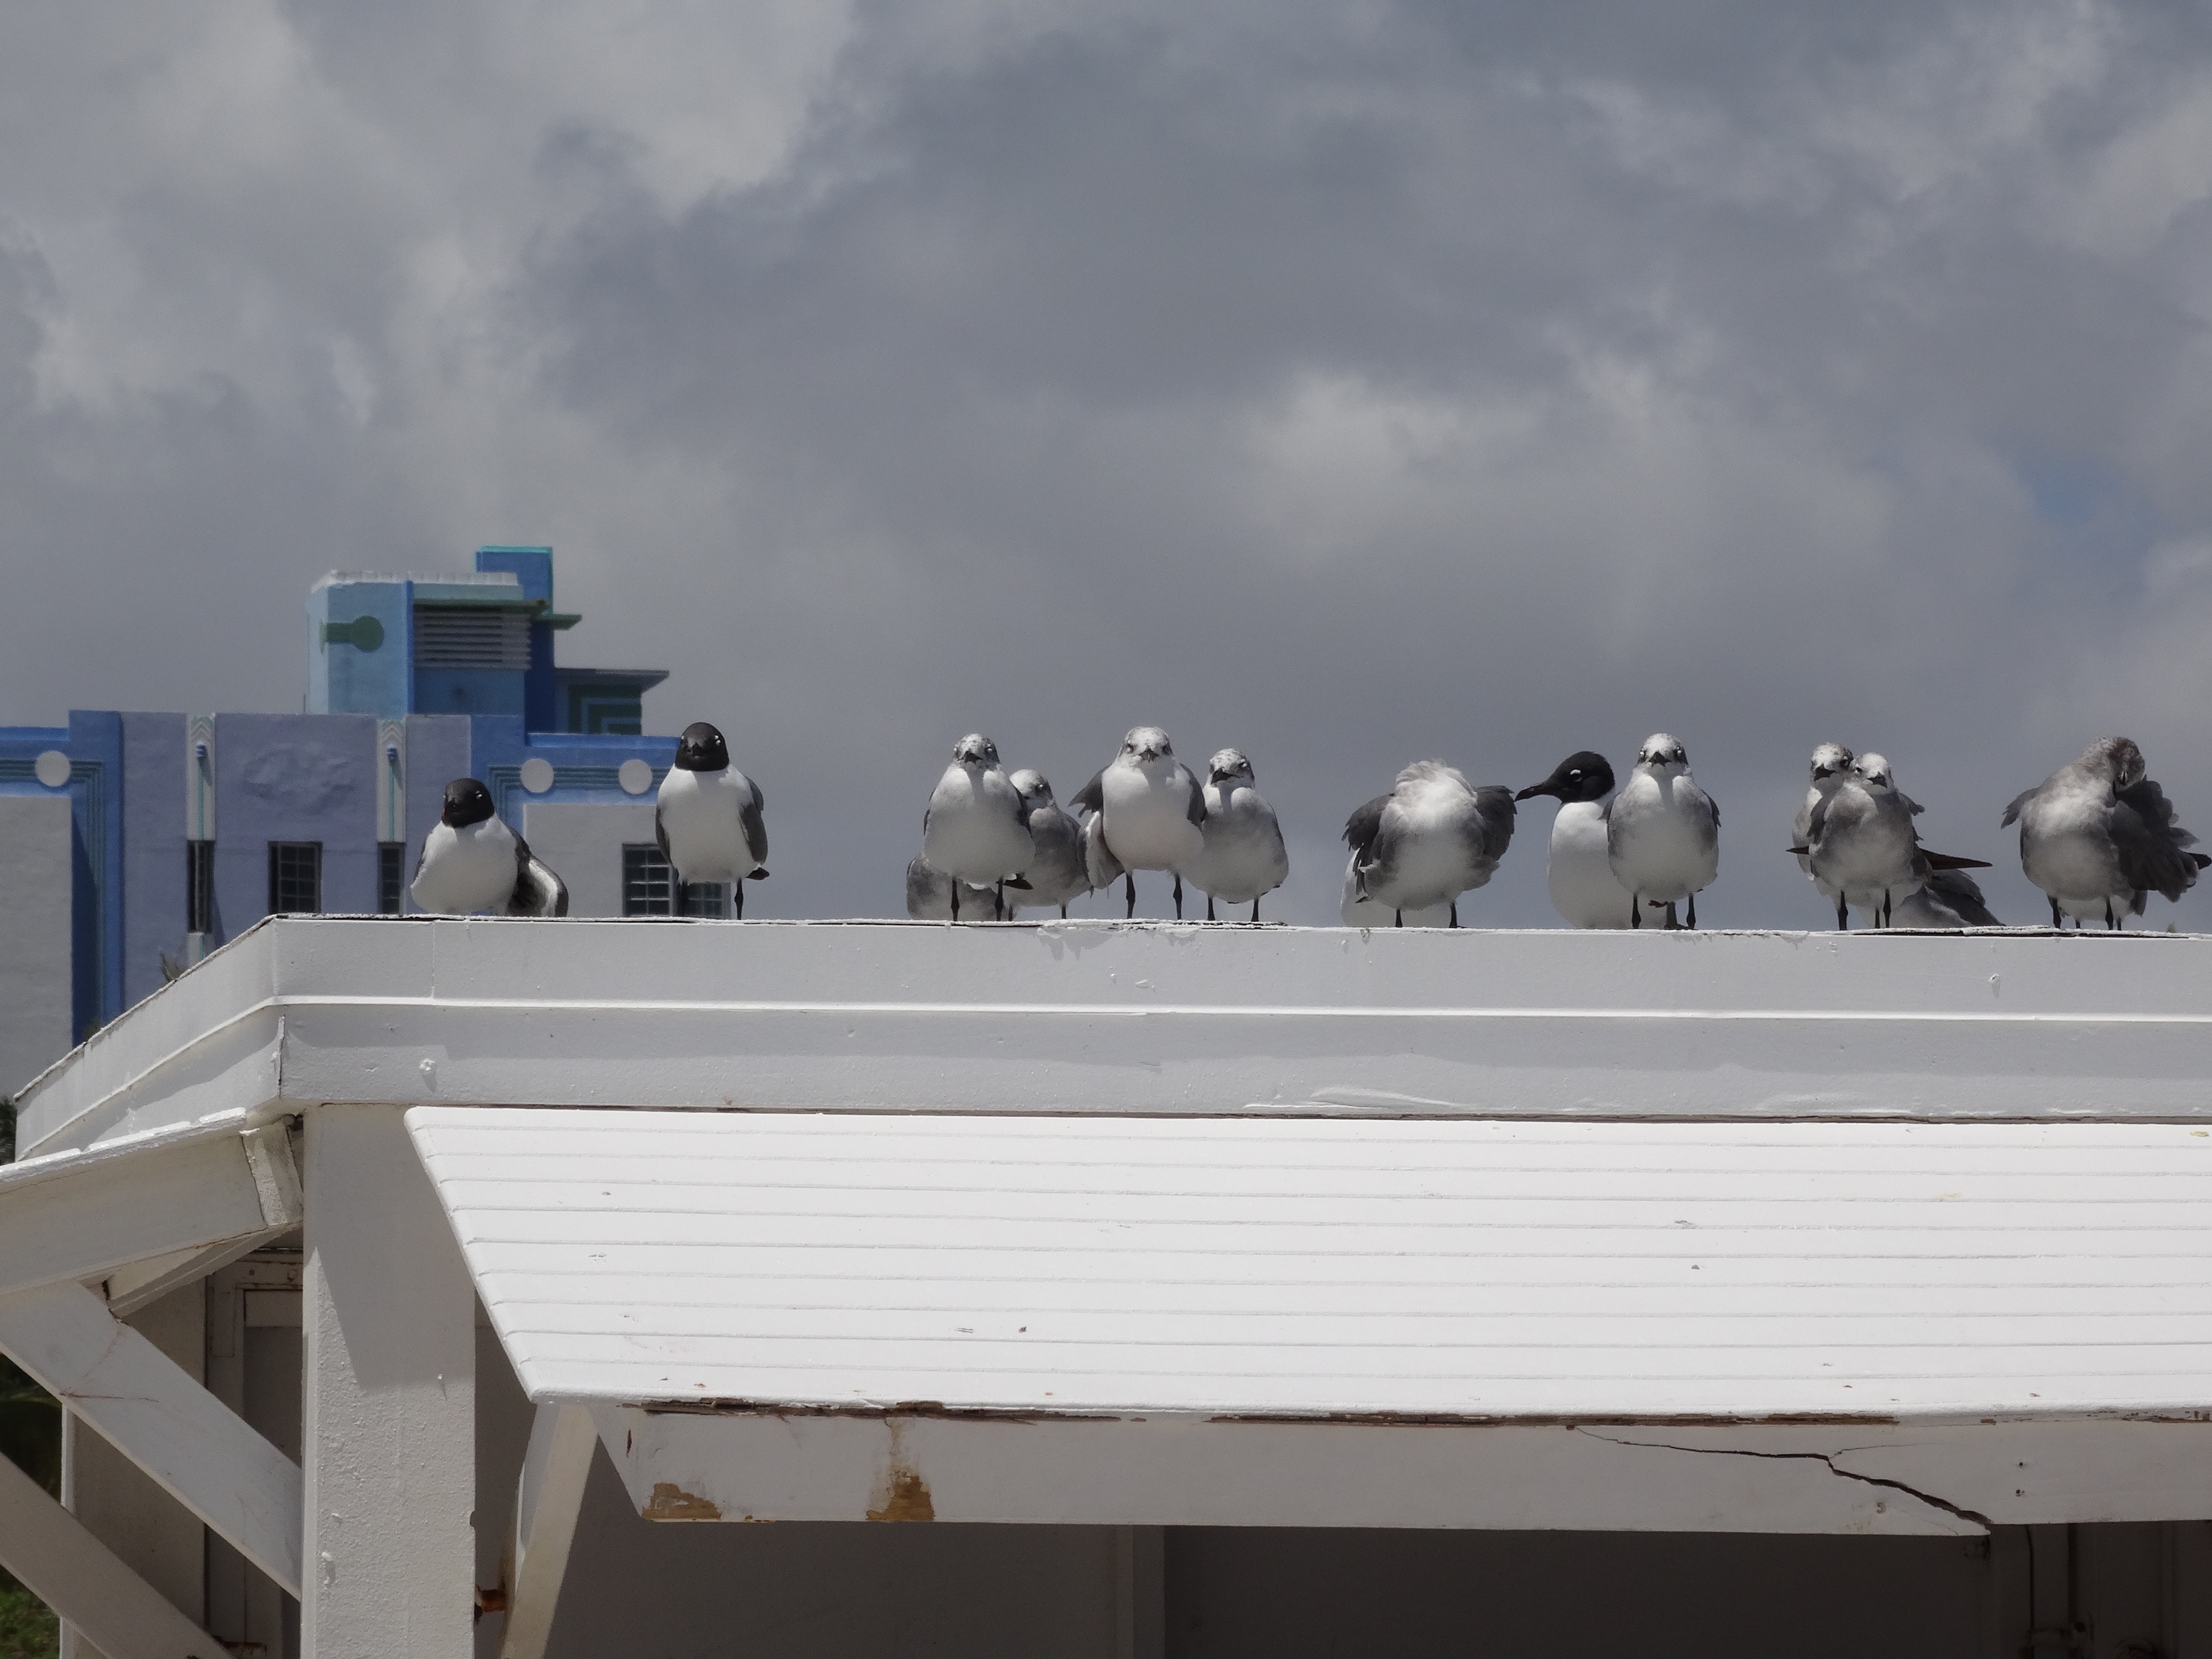
beach, white, roof, seagull, miami, outdoor structure